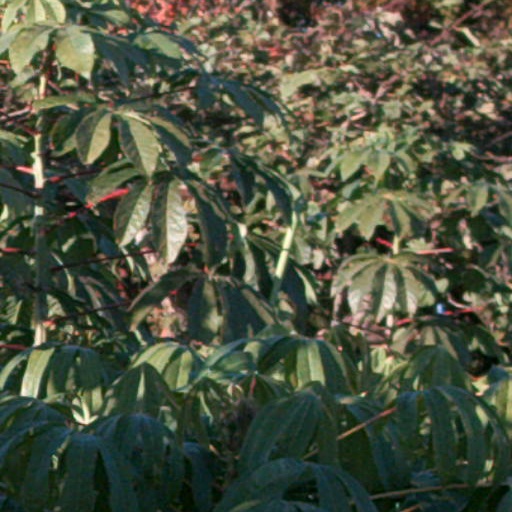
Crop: cassava